If I Only Have Your Love

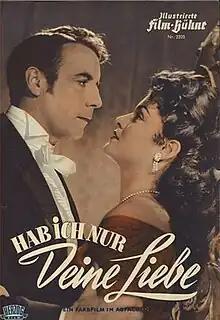

If I Only Have Your Love (German: Hab' ich nur deine Liebe) is a 1953 Austrian musical drama film directed by Eduard von Borsody and starring Johannes Heesters, Gretl Schörg and Margit Saad. It was shot in Agfacolor at the Sievering Studios in Vienna. The film's sets were designed by the art directors Hans Rouc and Julius von Borsody. It was distributed by Herzog-Film in the West German market.